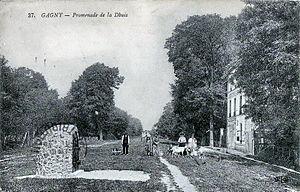
L'aqueduc de la Dhuis et prononcé [d̪yiz] est un aqueduc souterrain d'Île-de-France et d'Aisne en France. Construit entre 1863 et 1865 pour alimenter Paris en eau potable à partir de la Dhuis ; il parcourt 128,61 km presque à l'horizontale.
Gagny est une commune française située dans le département de la Seine-Saint-Denis en région Île-de-France.